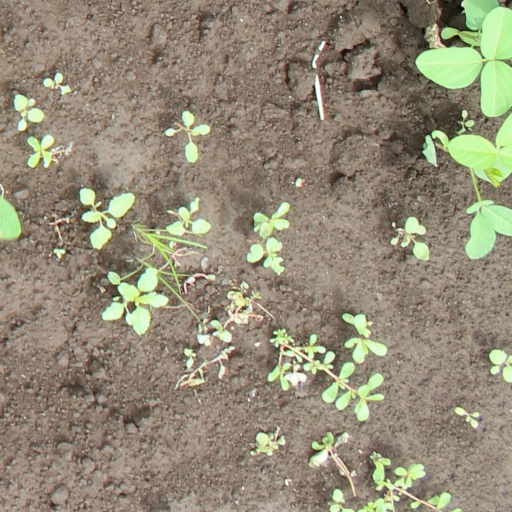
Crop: soybean